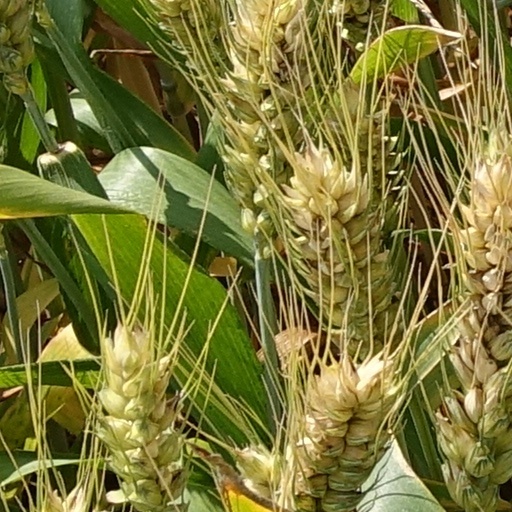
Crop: wheat